Siege of Jajce

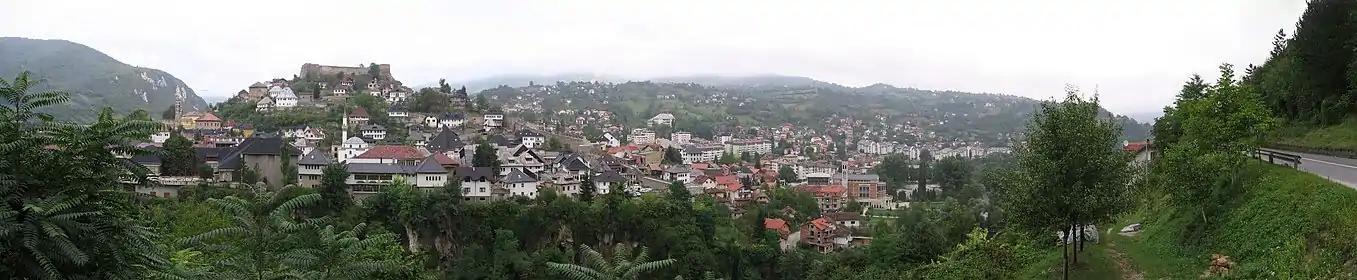
Present day Jajce fortress and the surrounding town

Corvinus branched off his army into two divisions. The first led by Emeric Zápolya was about to approach Jajce from the north along the Vrbas river, while the other led by Corvinus himself carried the siege weapons and chose the network of paved roads ("kaldrma") from the north-west to Ključ, liberating each city connected. He appointed John Pongrácz de Dengeleg as the supplies overseer and "provost" Gaspar Bak of Berend as the ammunition/siege engines operator. The third contingent was recruited in Croatia, thus it arrived from the west in the direction of Bihać and was commanded by Martin Frankopan, while the reinforcements from Hum led by Duke Stjepan and his son Vladislav Hercegović blocked Jajce from the south (Prozor, Donji Vakuf). In November Matthias reached the town in a four-days march (on the 4th or 5th), which is considered quite a fast progress regarding the medieval infrastructure conditions. Upon the recent success among the Bosnian population, Corvinus anticipated local support and thus instantly attacked the town of Jajce on 5–6 October, subduing it on the first try. After a short hand-to-hand combat the Ottoman garrison locked itself in the Jajce Fortress.